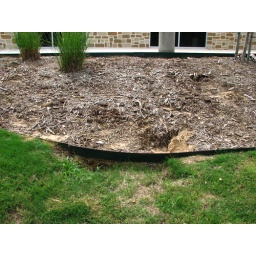
Erosion in flower bed and grass around the telephone pole in front of the building,